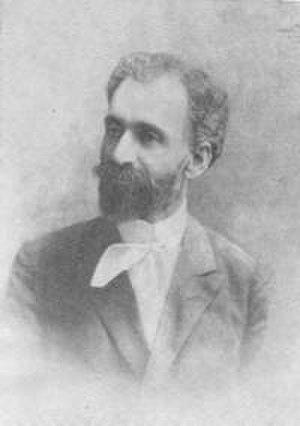
Hovhannès Toumanian est né le 19 février 1869 à Dsegh, dans le district de Lorri et mort le 23 mars 1923 à Moscou en Russie. Il est considéré comme l'un des plus grands poètes et écrivains arméniens.